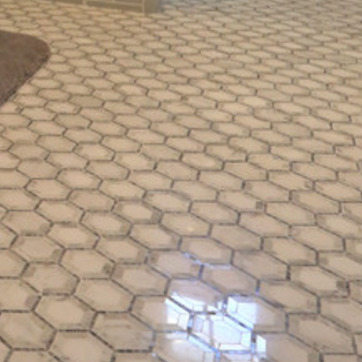
Material: tile